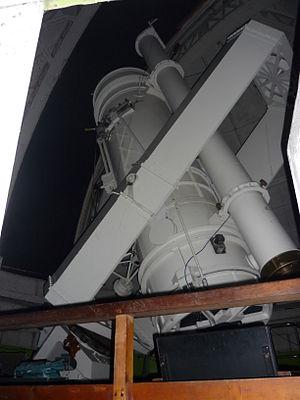
Télescope de 1m de diamètre de l'Observatoire de Meudon
L'Observatoire de Paris est un observatoire astronomique implanté sur trois sites : Paris, Meudon et Nançay.